Boone County Airport (Arkansas)

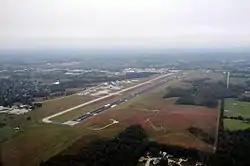
Airport in 2009

Boone County Airport is a public airport in Boone County, Arkansas. Also known as Boone County Regional Airport, it is four miles northwest of Harrison, Arkansas and serves the surrounding areas including Branson, Missouri. It is used for general aviation and sees one airline, a service subsidized by the federal government's Essential Air Service program at a cost of $2,251,207 per year.